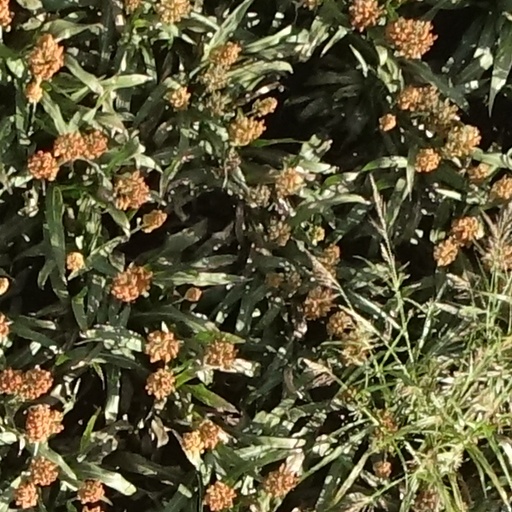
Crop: sorghum